TIROS-1

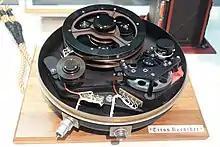
The TIROS-1 magnetic tape data recorder.

TIROS 1 was an 18-sided right prism, across opposite corners and high.